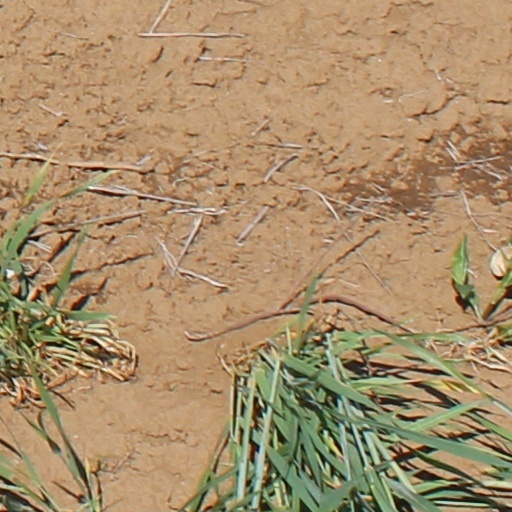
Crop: wheat